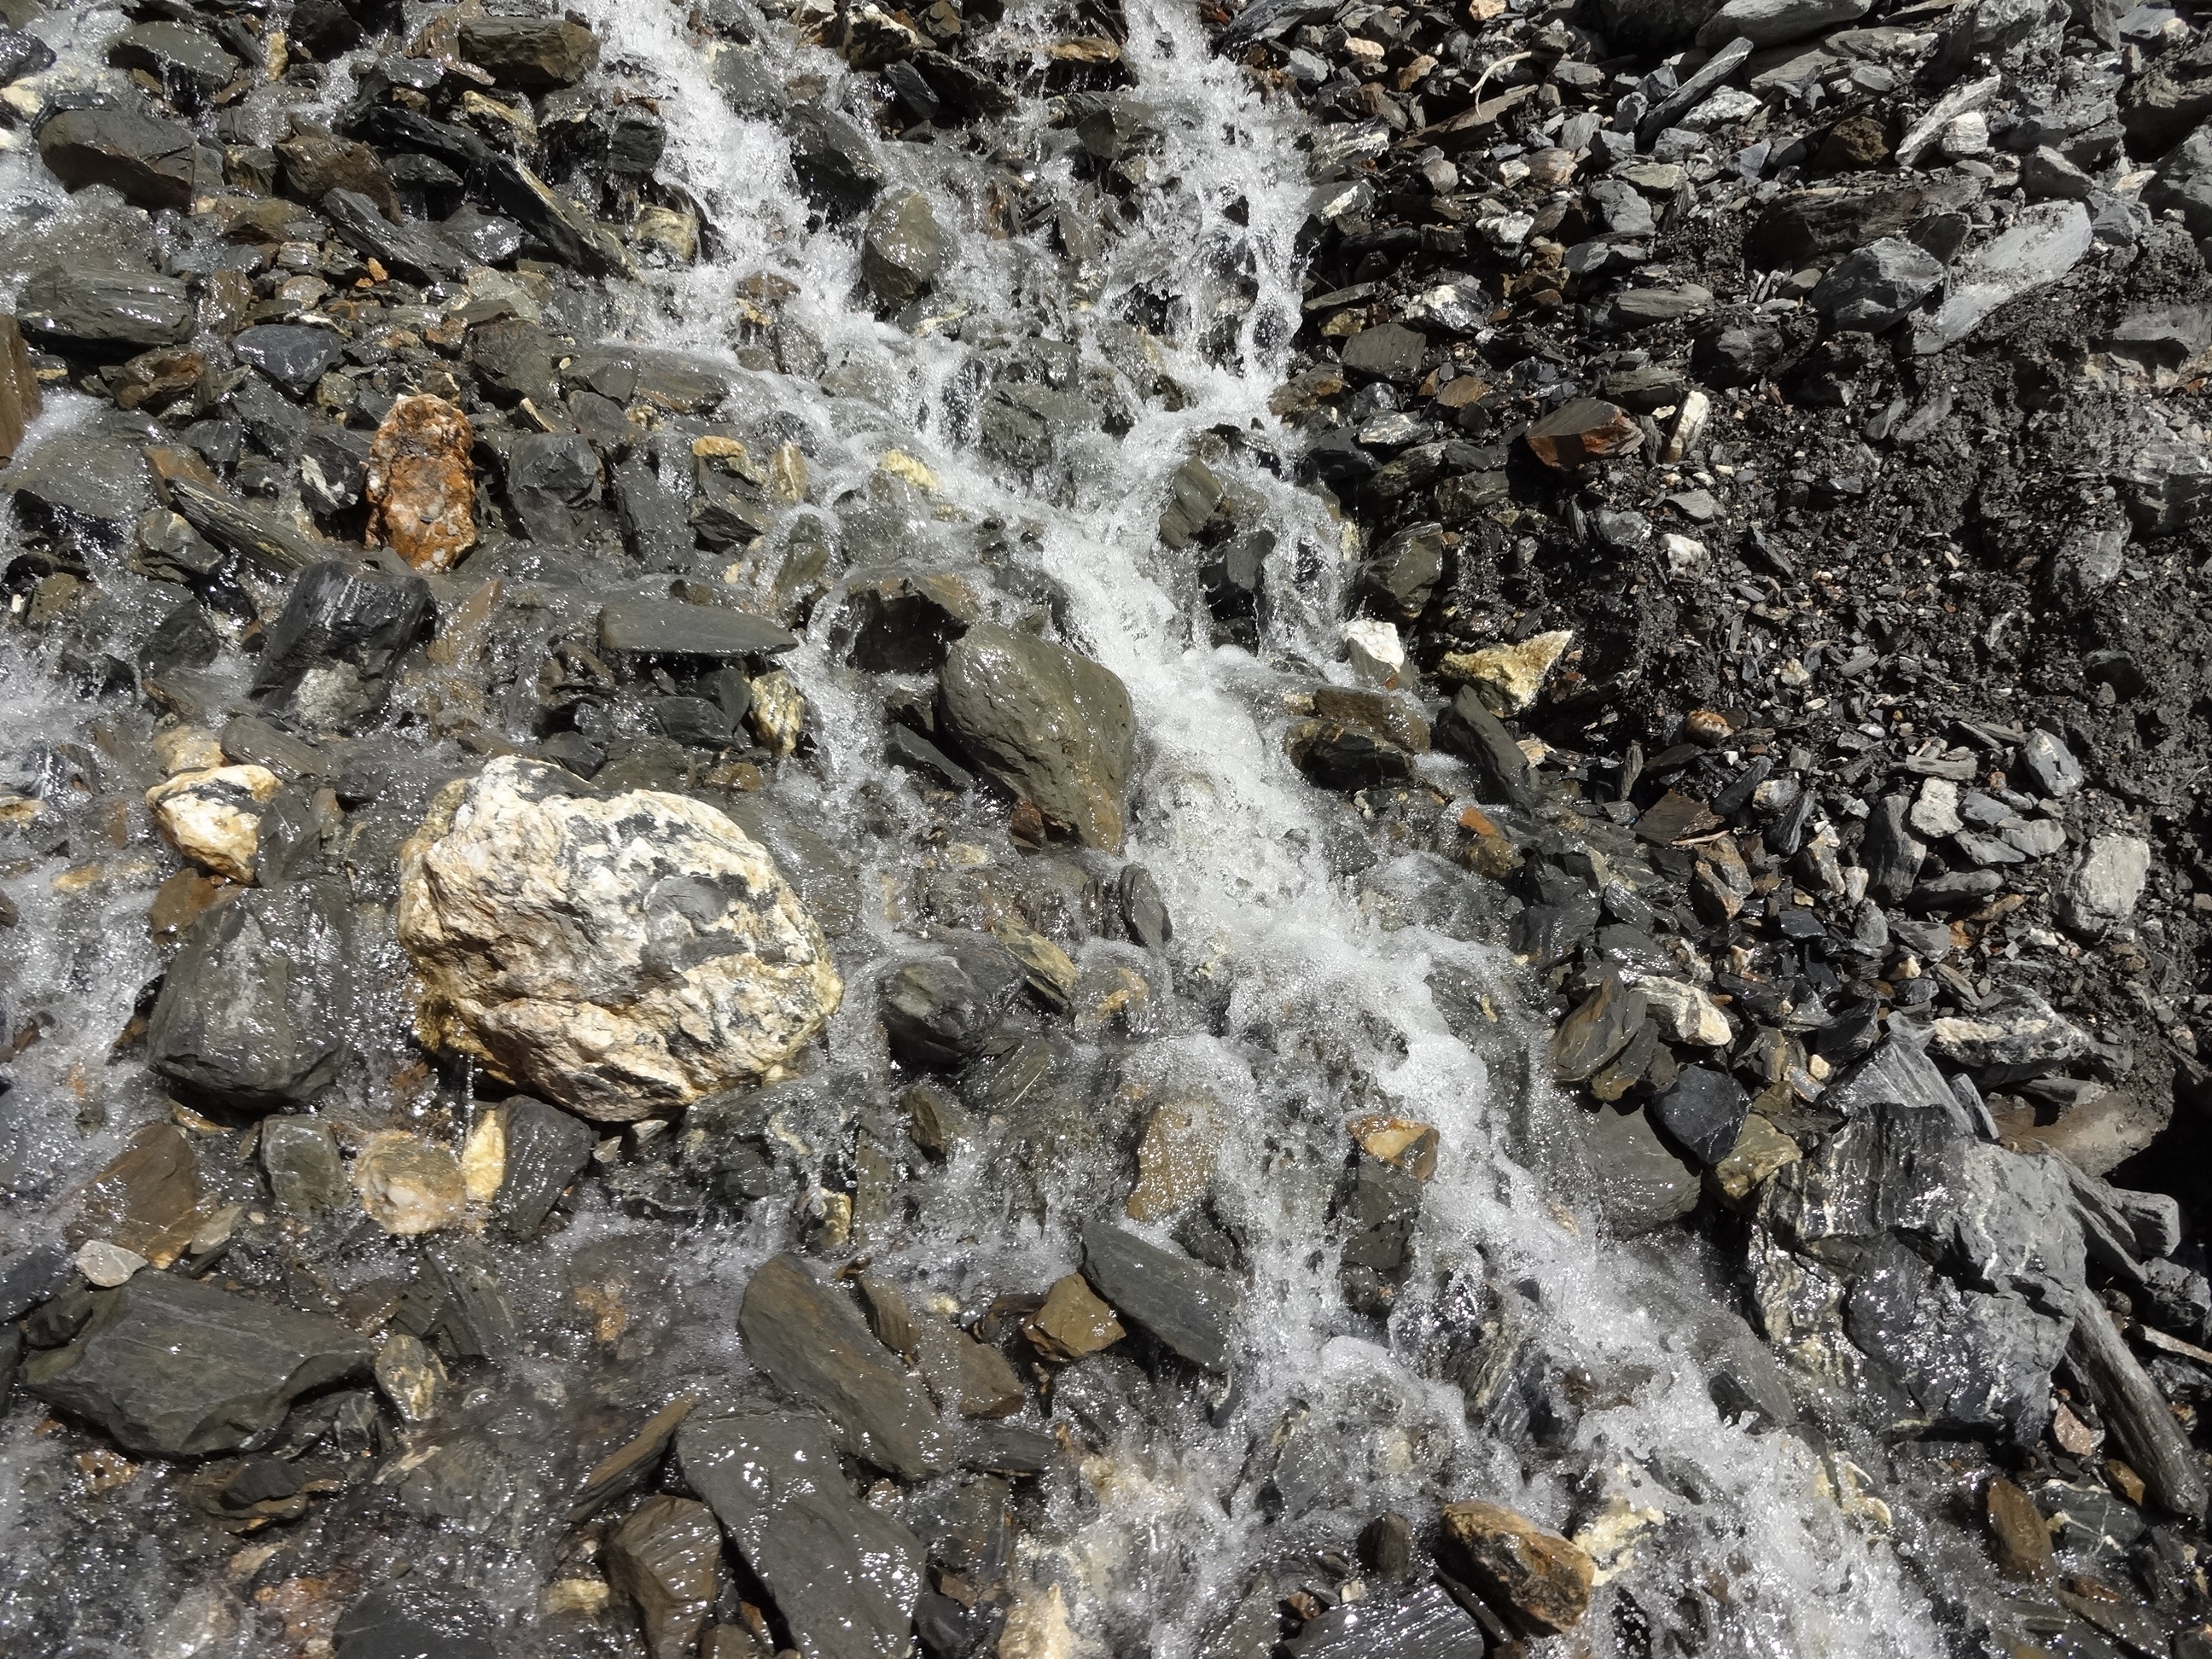
landscape, water, nature, outdoor, rock, creek, mountain, leaf, travel, wildlife, environment, stream, scenic, natural, soil, material, rocks, geology